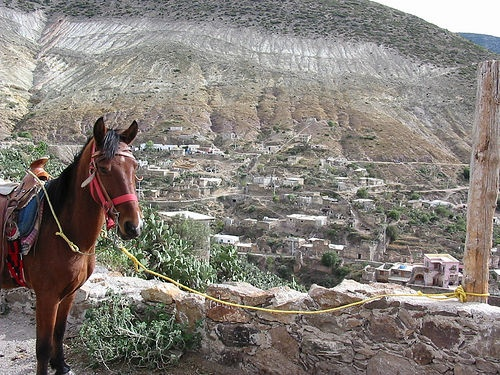
A horse that is above an old town and tied to a piece of wood.
A brown horse tied to a pole near a village.
A horse is tied to a pole with an old village in the background.
A brown horse standing next to a stone wall near a mountain.
a brown horse being tie up on a post